Rammed earth

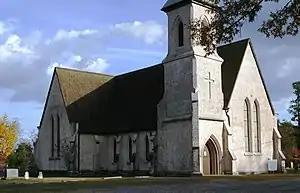
Holy Cross Episcopal Church in Stateburg, South Carolina, erected between 1850 and 1852

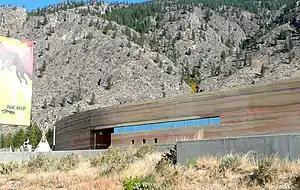
Nk'Mip Desert Cultural Centre in Osoyoos, British Columbia, Canada, completed in 2006

Evidence of ancient use of rammed earth has been found in Neolithic archaeological sites such as those of the Fertile Crescent, dating to the 9th–7th millennium BC, and of the Yangshao and Longshan cultures in China, dating to 5000 BCE. By 2000 BCE, rammed-earth architectural techniques (夯土 "Hāng tǔ") were commonly used for walls and foundations in China.